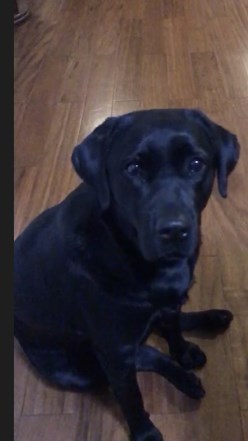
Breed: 3580-n000122-Labrador_retriever